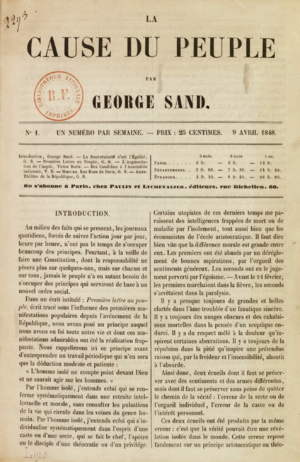
Une du numéro 1 de La Cause du peuple par George Sand, Paulin et Lechevalier éditeurs, 9 avril 1848.
La Cause du peuple est un titre d'œuvre notamment porté par :